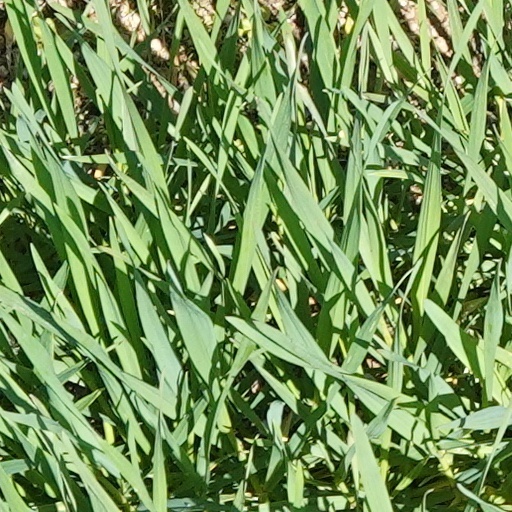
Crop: wheat